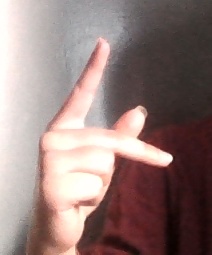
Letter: dha